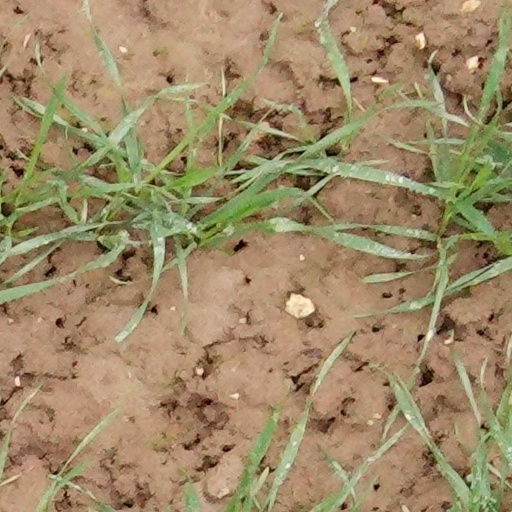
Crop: wheat